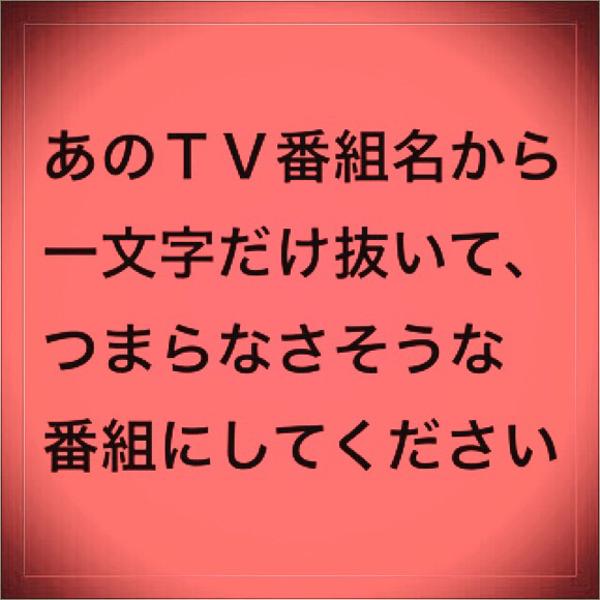
回答: パネルクイズアタック2